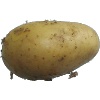
Label: white_potato